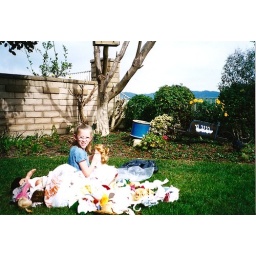
My sister Nikki playing with my aunt's old doll clothes at my oma's former home in Mission Viejo.